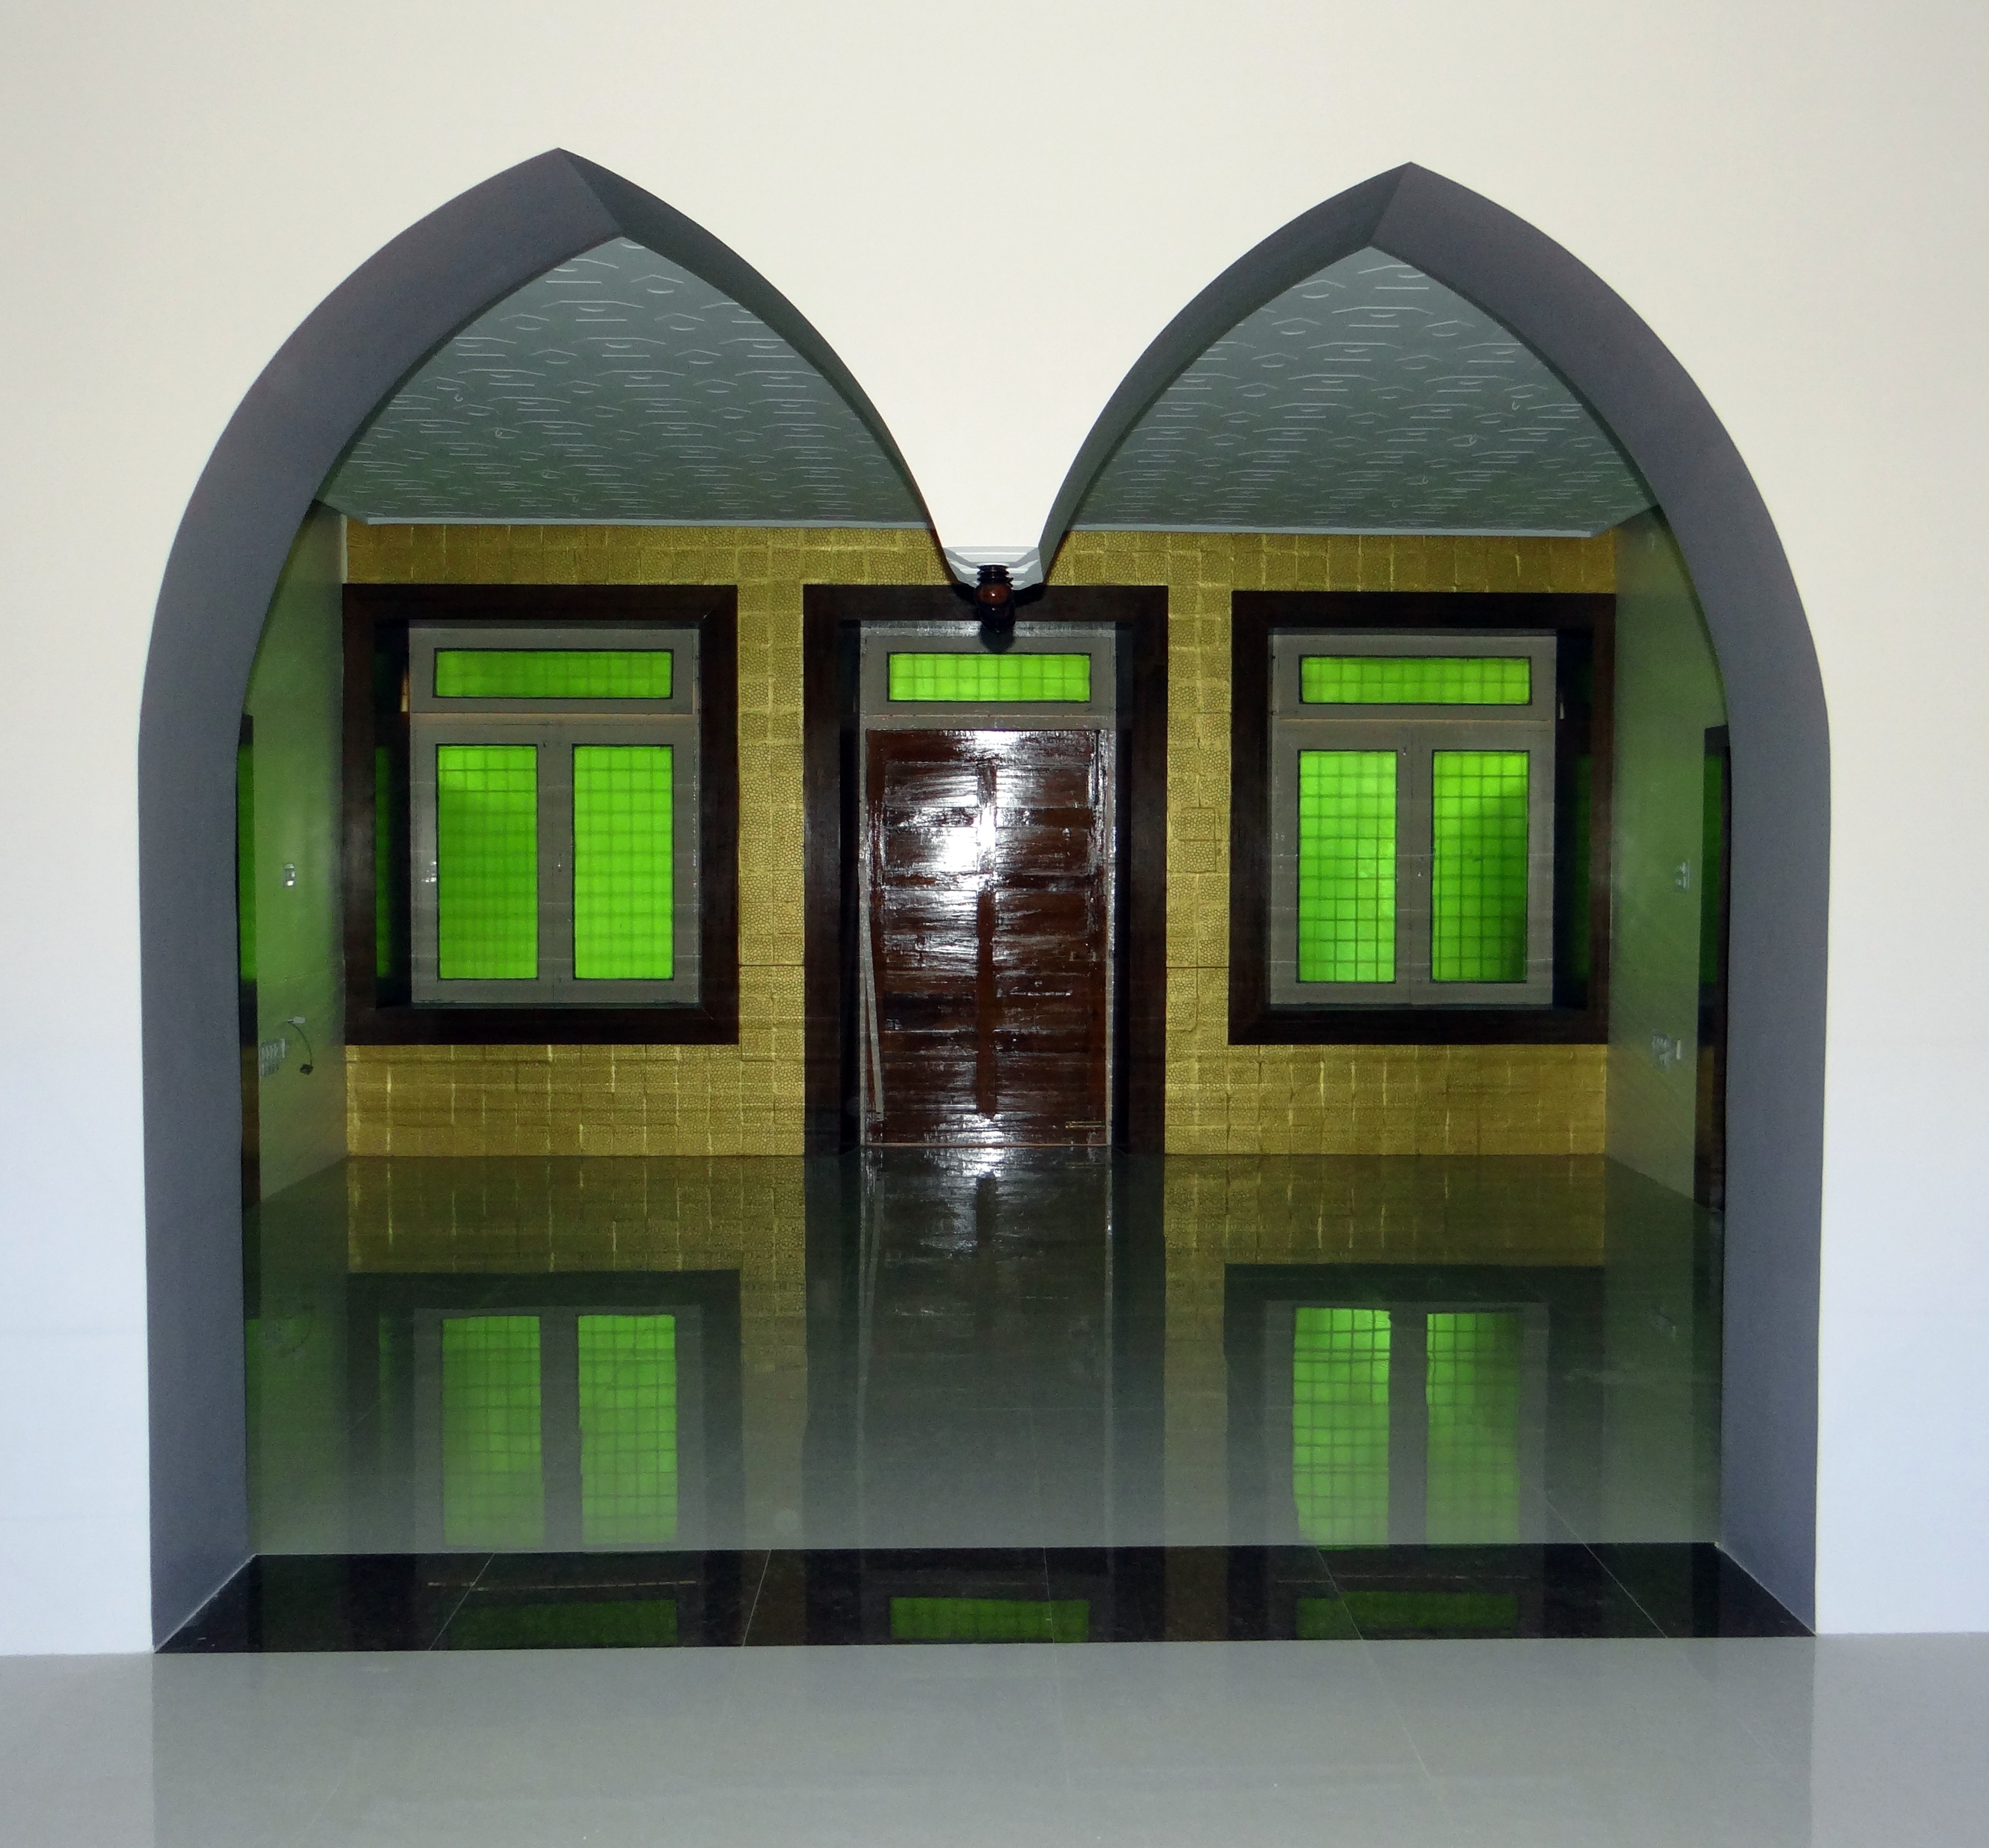
architecture, house, texture, interior, window, glass, home, wall, arch, decoration, facade, property, professional, door, dharwad, interior design, design, windows, arches, symmetry, tiles, india, tourist attraction, estate, daylighting, rpli